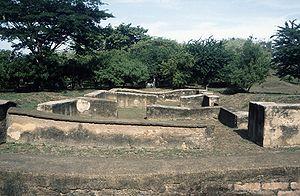
Les Ruines de León Viejo contiennent les principaux éléments matériels, architecturaux et urbains de l'ancienne ville de León au Nicaragua en Amérique centrale. La ville fondée en 1524 par Francisco Hernández de Córdoba, a subi au cours de sa courte histoire une série de désastres naturels. Elle était située à l'origine, dans la région de Puerto Momotombo, municipalité de La Paz Centro, département de León.
Cet article recense les sites inscrits au patrimoine mondial au Nicaragua.